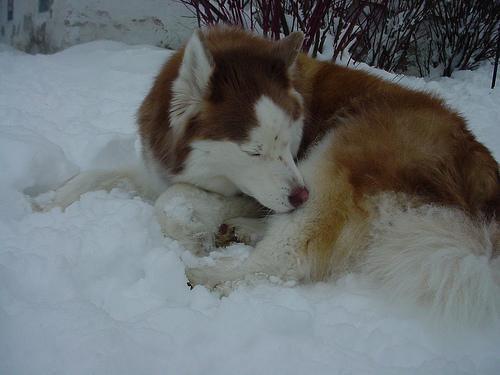
Siberian_husky